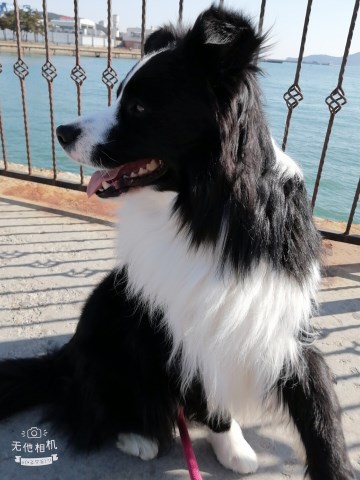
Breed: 2594-n000109-Border_collie